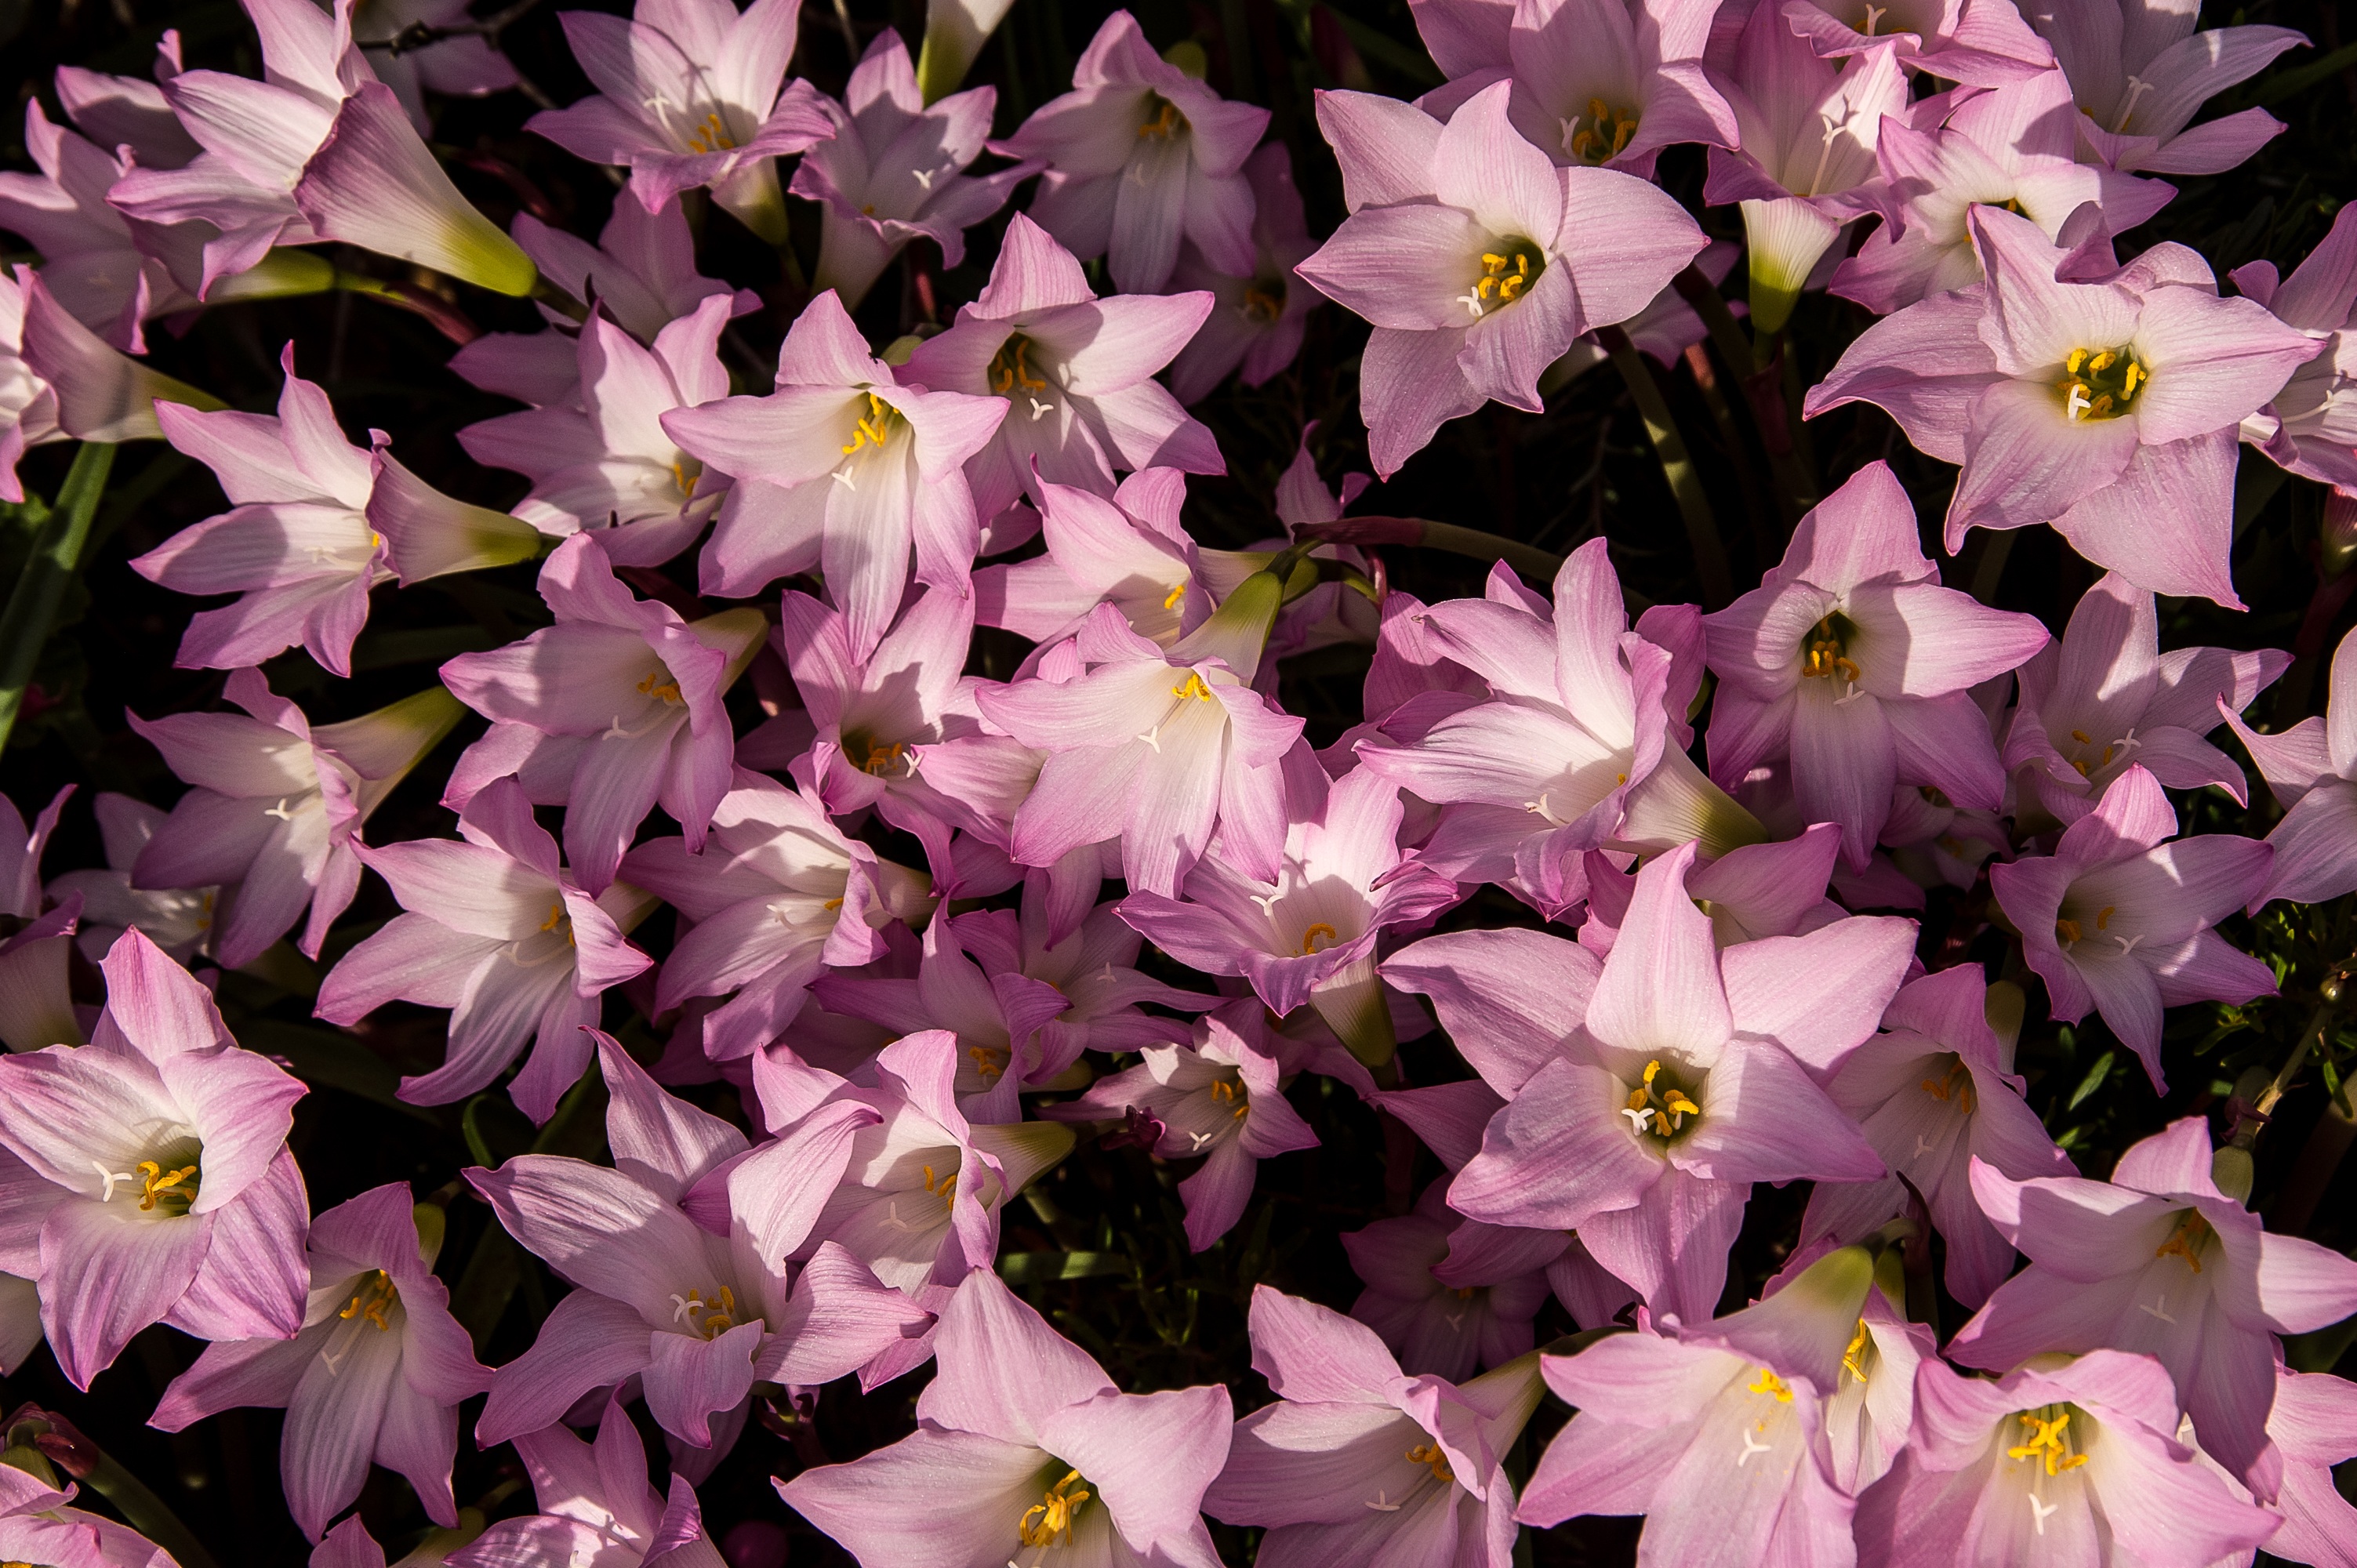
blossom, plant, flower, petal, bloom, floral, bulb, botany, garden, pink, flora, orchid, petals, many, gladiolus, macro photography, flowering plant, bellflower family, dendrobium, land plant, rain lilies, zephyranthes grandiflora